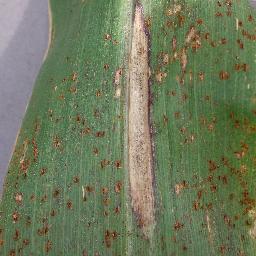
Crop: corn
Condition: (maize)_northern_blight